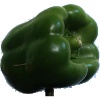
Label: Pepper Green 1